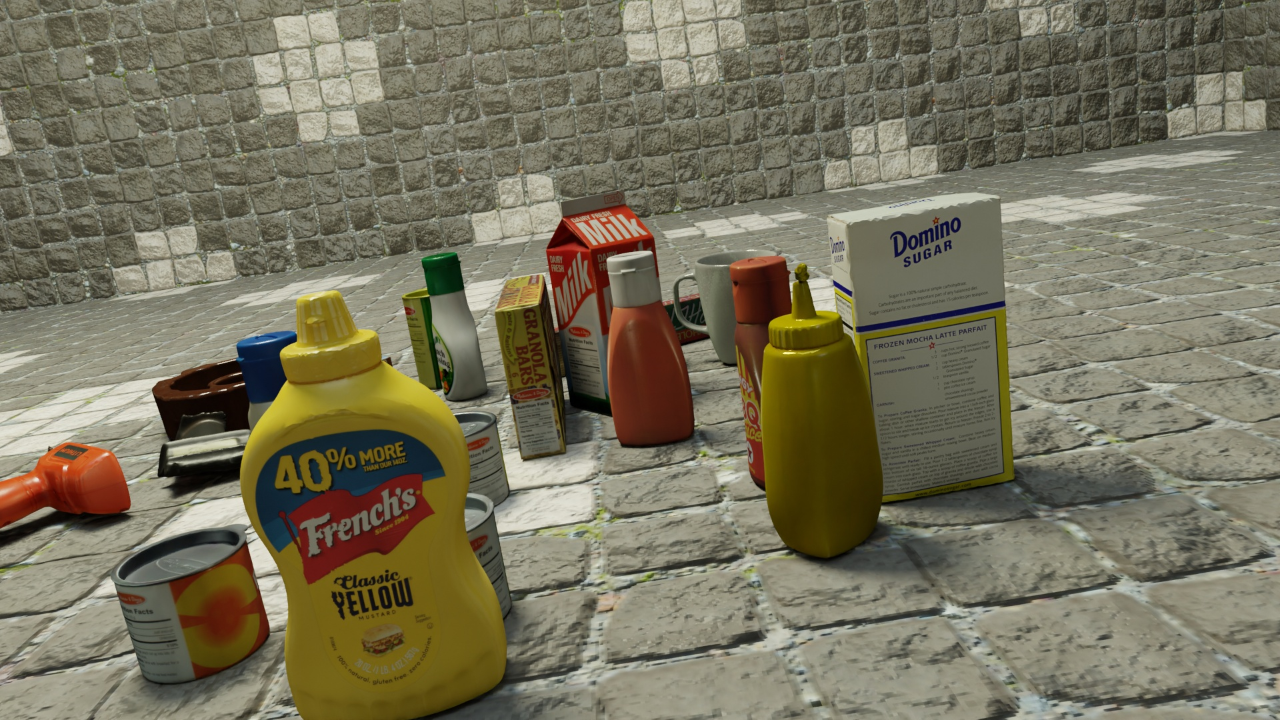
Question:
What are the five normalized (x, y) points between 0 and 1 in the image that outline the grasp plane for the rectangular butter packaging box labeled "FARM FRESH BUTTER"? Your answer should be as Grasp center: [], Left finger base: [], Right finger base: [], Left finger tip: [], Right finger tip: [].
Answer: Grasp center: [0.66875, 0.368056], Left finger base: [0.604688, 0.394444], Right finger base: [0.728906, 0.343056], Left finger tip: [0.613281, 0.505556], Right finger tip: [0.733594, 0.448611]